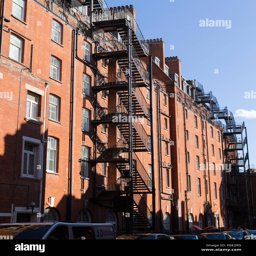
fire escapes on a red brick building